Throne of Dagobert

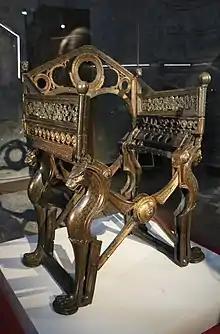
Throne of Dagobert

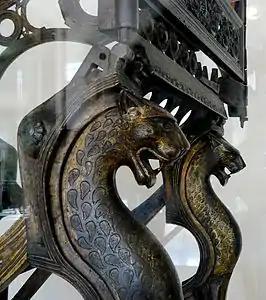
Detail of leopard heads

The Throne of Dagobert or Chair of Dagobert is a bronze chair made in the early Middle Ages and long associated with the Frankish and later French monarchy. After having been kept for centuries at the Abbey of Saint-Denis, it is now at the "Cabinet des médailles" of the Bibliothèque nationale de France in Paris.